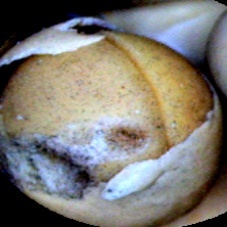
Label: Broken